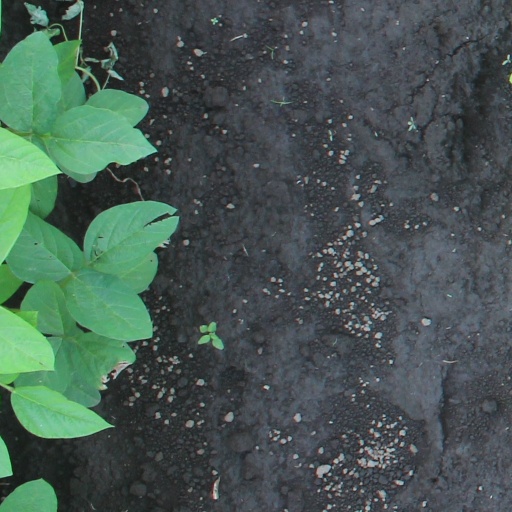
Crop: soybean